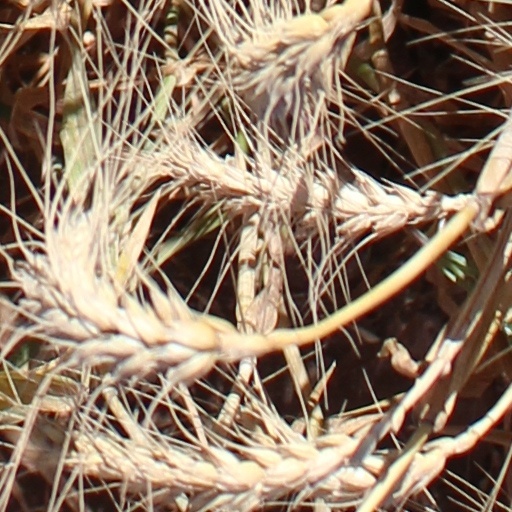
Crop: wheat